Jean-Luc Vannuchi

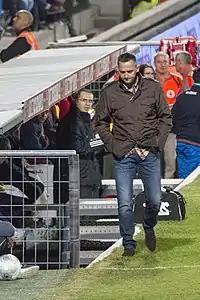
Vannuchi with Auxerre in 2014

Jean-Luc Vannuchi (born 13 September 1970) is a French former professional football manager and player who played as a defender.